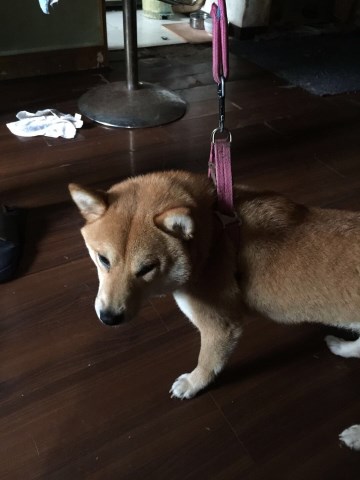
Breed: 1043-n000001-Shiba_Dog